Reginald Spofforth

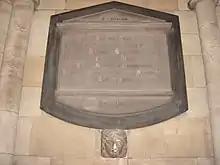
Memorial in St Mary Abbots, Kensington

Reginald Spofforth (1769 (baptised 12 September) – 8 September 1827) was an English musician. He was born in Southwell, Nottinghamshire, but moved to London around 1790. He was active as an organist, conductor and music teacher, but he is best remembered as a composer. His best known works are the glees "Hail Smiling Morn" (which has been described as having been "possibly the most popular glee in the entire repertory") and "Hark! the Lark at Heaven's Gate Sings", which are included in a number of recent collections of part-songs.